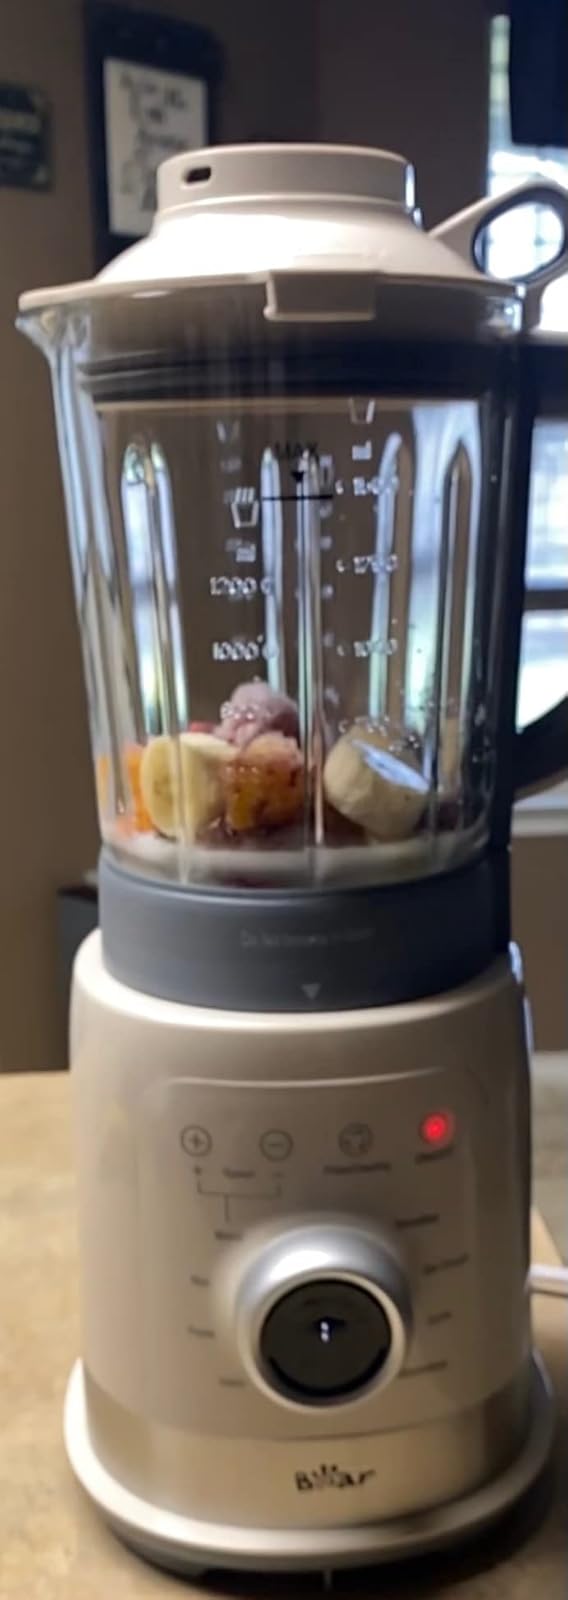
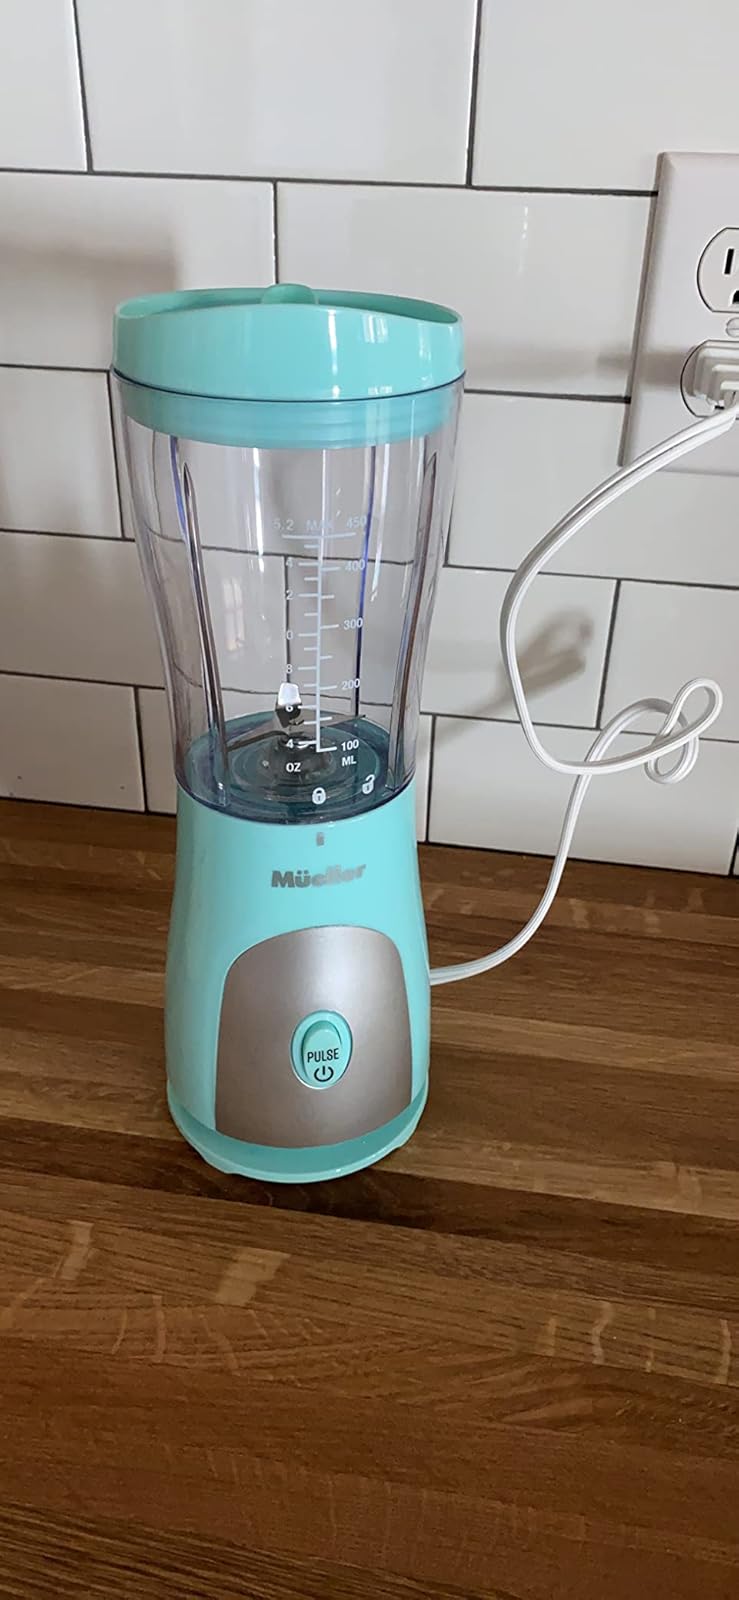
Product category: items_blender
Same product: no